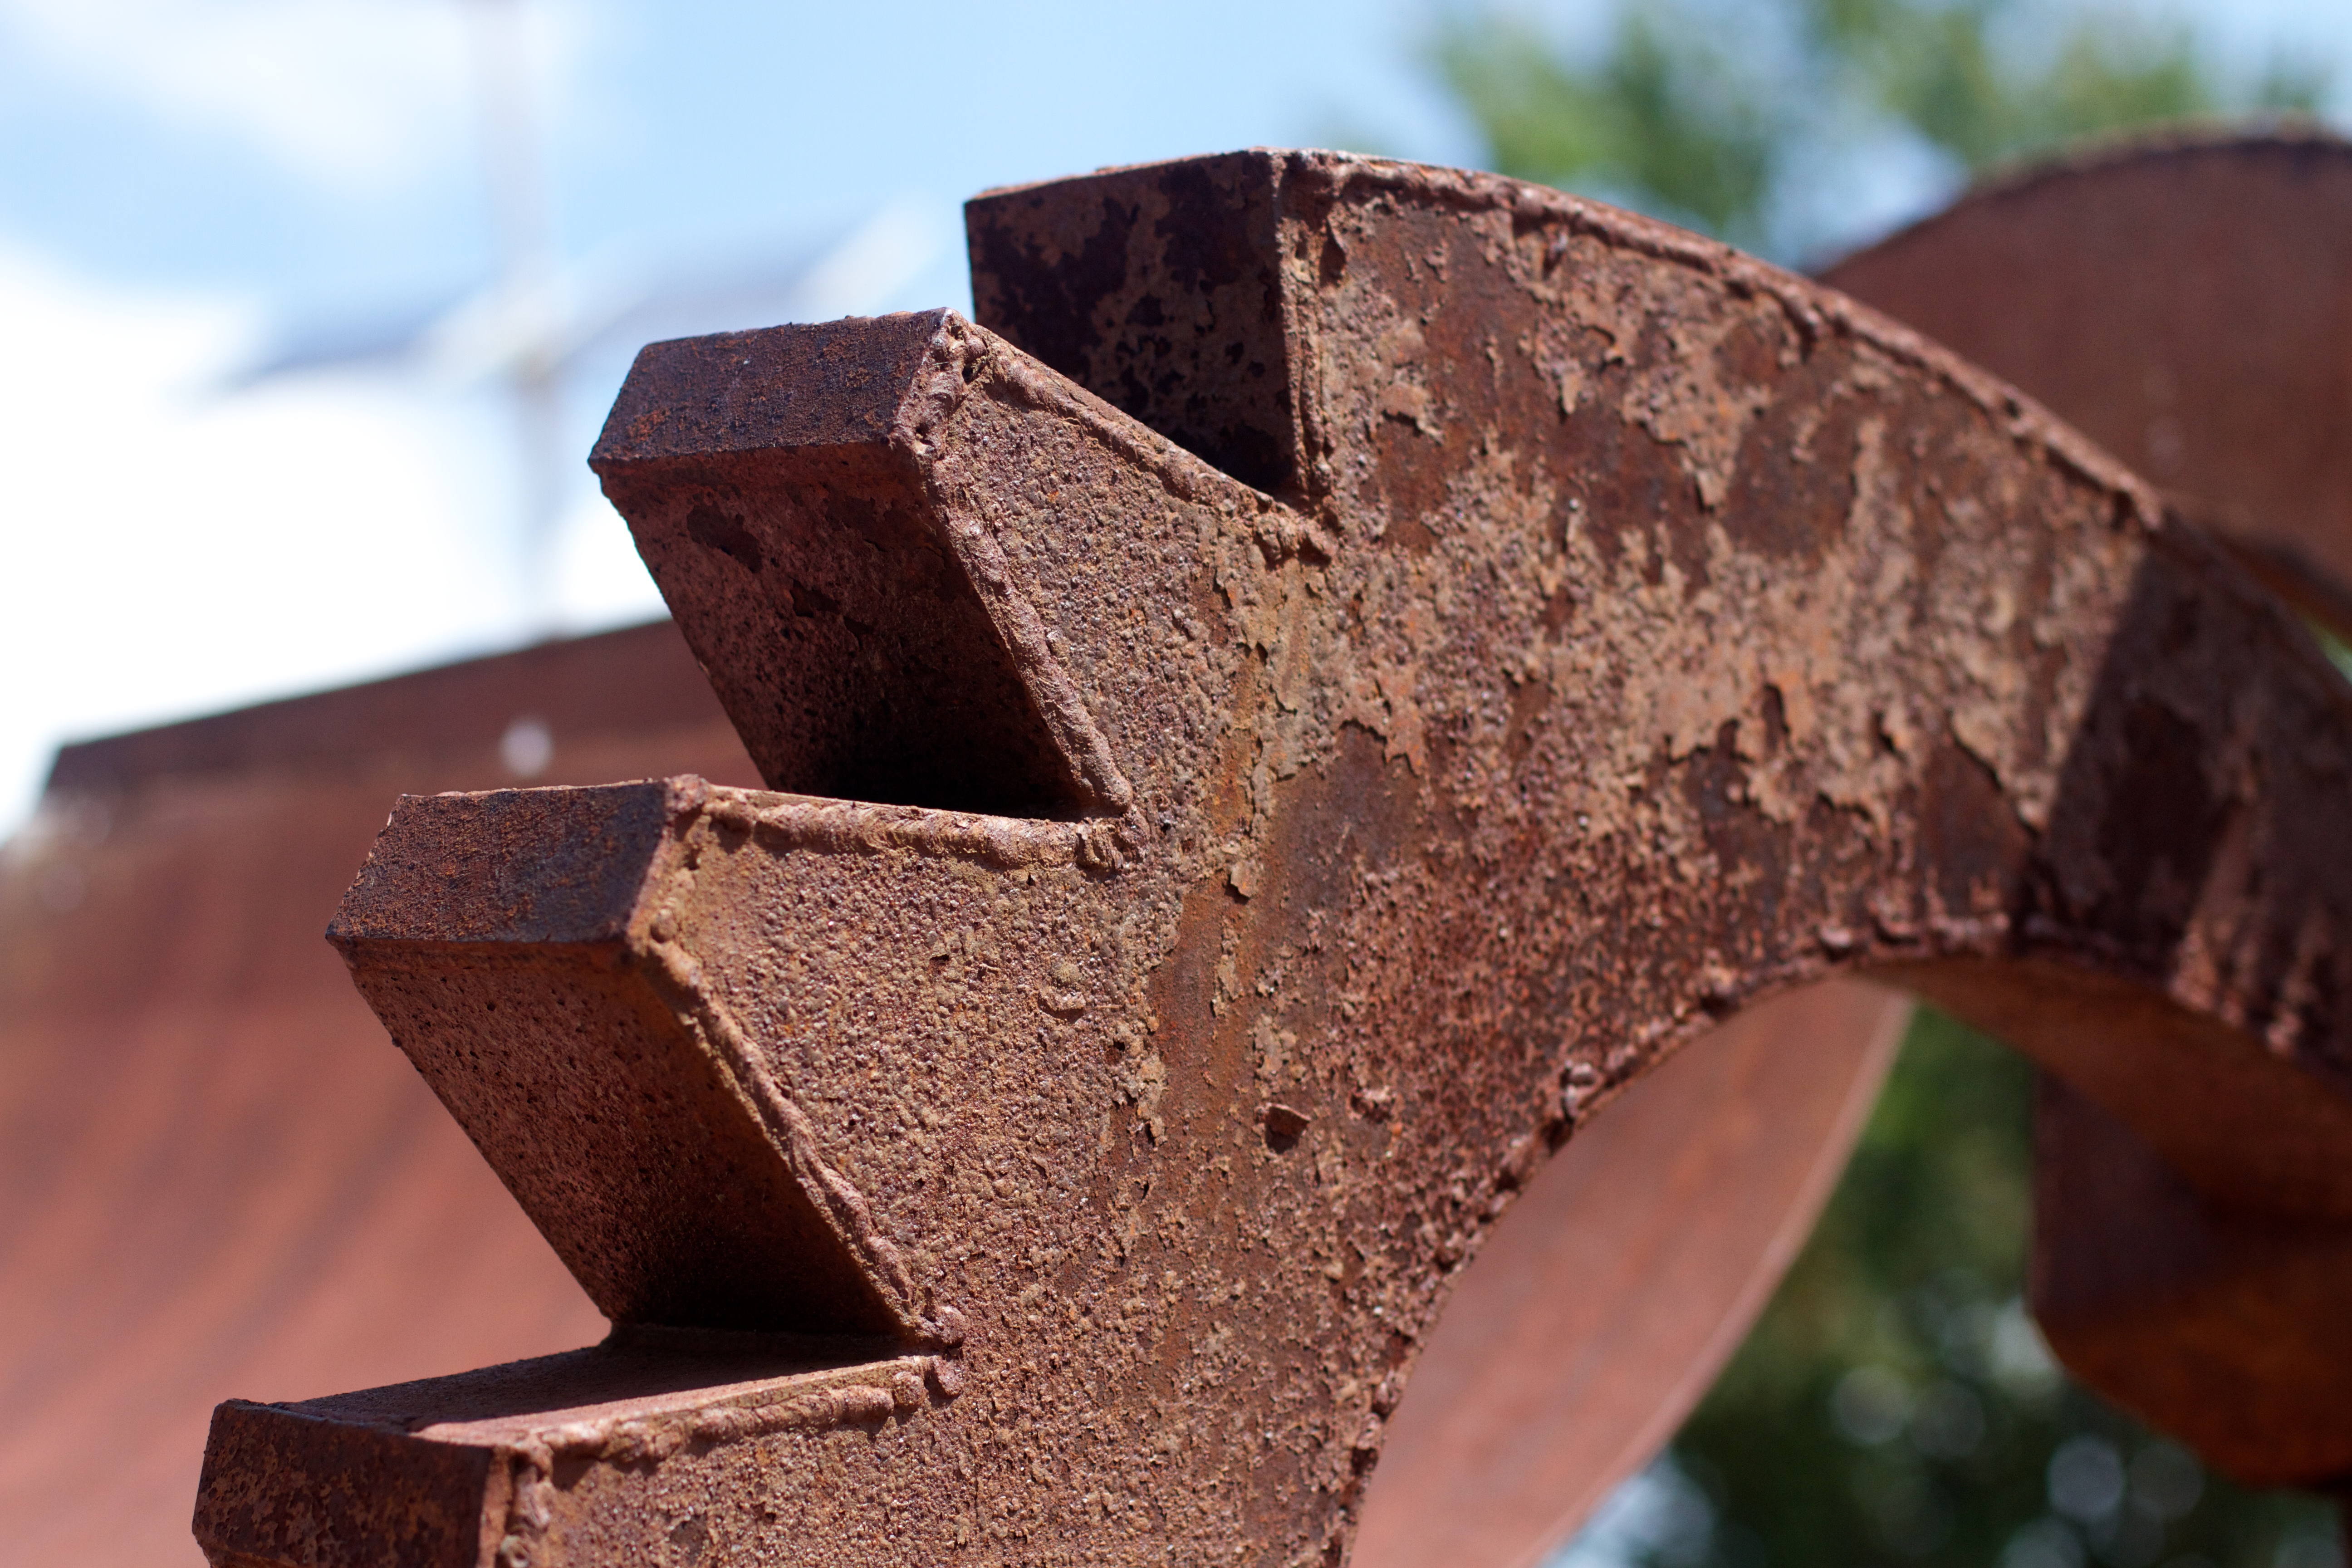
wood, food, soil, chocolate, brick, material